Carousel (musical)

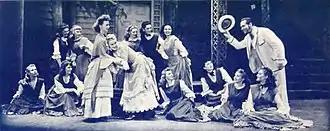
Enoch (Eric Mattson) arrives unexpectedly (reprise of "(When I Marry) Mister Snow"). Iva Withers is Julie (standing), and Margot Moser is Carrie (bent over) (1947).

Over a month passes, and preparations for the summer clambake are under way ("June Is Bustin' Out All Over"). Julie and Billy, now married, live at Julie's cousin Nettie's spa. Julie confides in Carrie that Billy, frustrated over being unemployed, hit her. Carrie has happier news—she is engaged to Enoch, who enters as she discusses him ("(When I Marry) Mister Snow (reprise))". Billy arrives with his ne'er-do-well whaler friend, Jigger. Billy is openly rude to Enoch and Julie, then leaves with Jigger, followed by a distraught Julie. Enoch tells Carrie that he expects to become rich selling herring and to have a large family, larger perhaps than Carrie is comfortable having ("When the Children Are Asleep").